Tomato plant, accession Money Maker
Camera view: tilt-top (135 deg); turntable rotation: 330 degrees
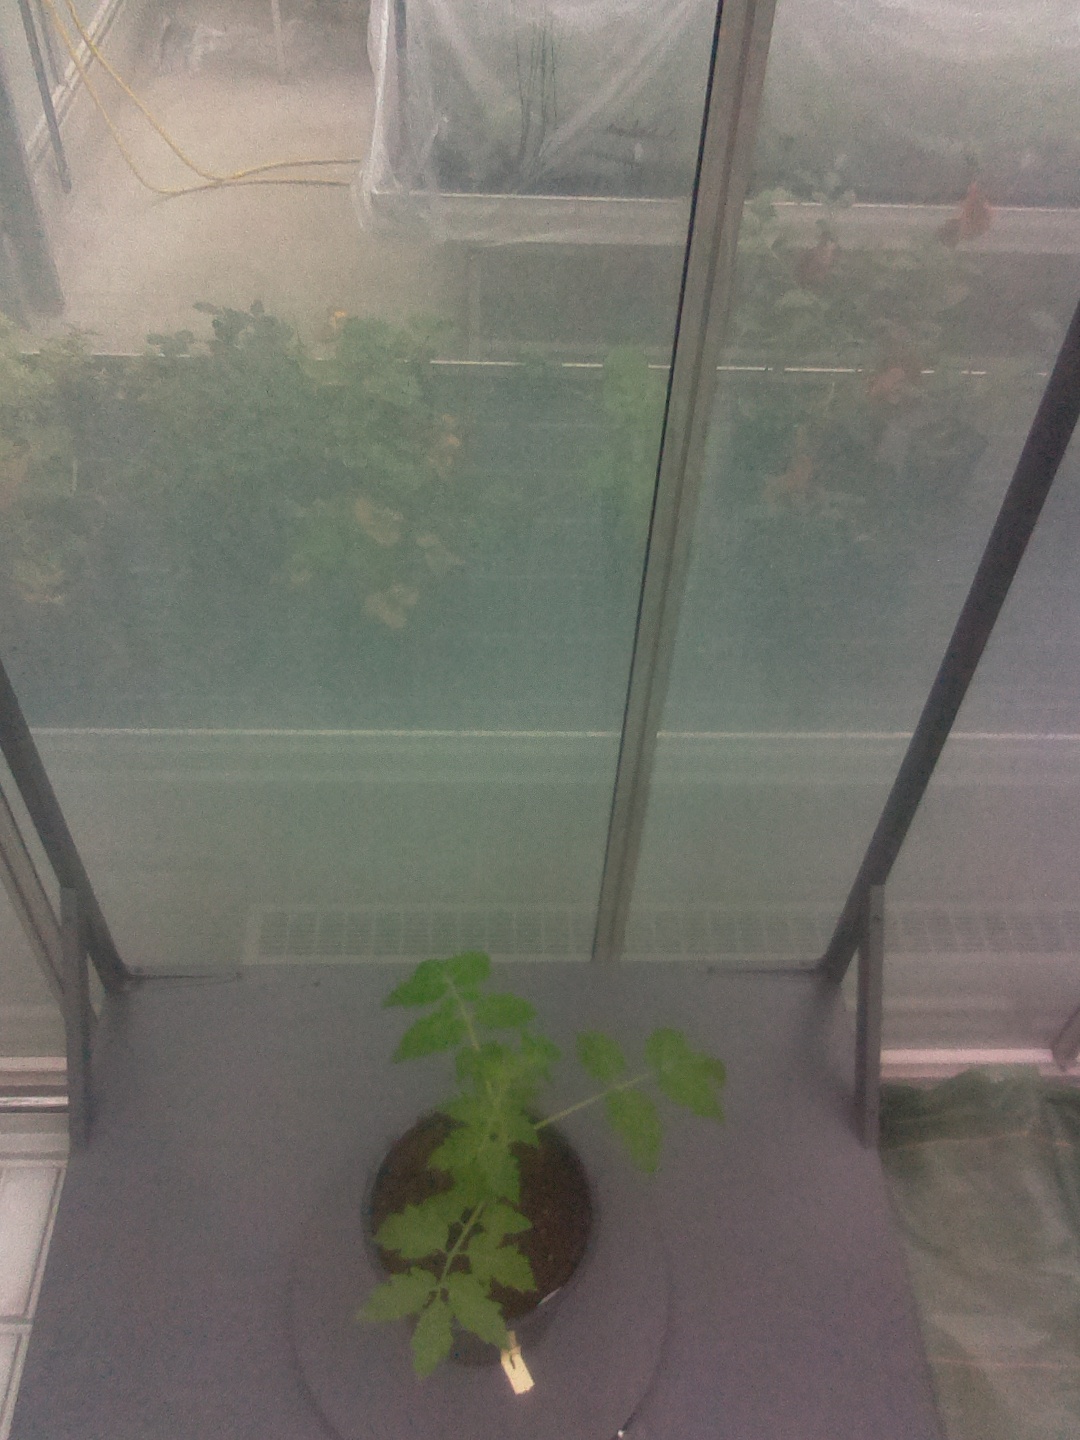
BBCH growth stage 13: 6 of true leaves visible